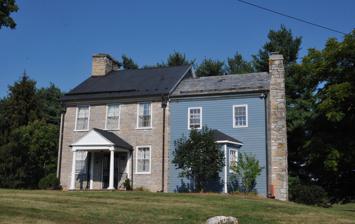
Building: Cool Spring Farm (Gerrardstown, West Virginia)
Country: United States of America
Year built: 1761
Historic house in West Virginia, United States United States historic place Cool Spring Farm U.S. National Register of Historic Places Show map of West Virginia Show map of the United States Location Berkeley County , West Virginia, USA Nearest city Gerrardstown, West Virginia Coordinates 39°19′53″N 78°6′23″W / 39.33139°N 78.10639°W / 39.33139; -78.10639 Built 1761 Architectural style Federal NRHP reference No. 94001292 Added to NRHP November 21, 1994 Cool Spring Farm — also known as Rockdale Spring Farm and Torytown — was a wilderness estate settled by Colonel Morgan Morgan (1688-1766), long celebrated as the first permanent European settler in what would become West Virginia . The Welsh-born Morgan was granted 1,000 acres (4.0 km 2 ) here in 1735, but he is believed to have first settled there in 1731.  Recent research indicates that Morgan's settlement was not the first, but was preceded by a German settlement at what became "New Mecklinberg" , possibly as early as 1726. Morgan Morgan's seventh son, Zackquill Morgan (1735-1795), built the house in 1761, but sold the farm in 1765 and moved west to Monongalia County, Virginia , now West Virginia, to establish his namesake settlement of Morgantown in 1781. After changing hands several times, the property was purchased by John McKown, Jr. in 1827.  His son Edmund renamed the farm "Rockdale Spring Farm". The sons of John McKown owned considerable lands in the area of Gerrardstown during the late 19th century. See also Cool Spring Farm (Charles Town, West Virginia) References